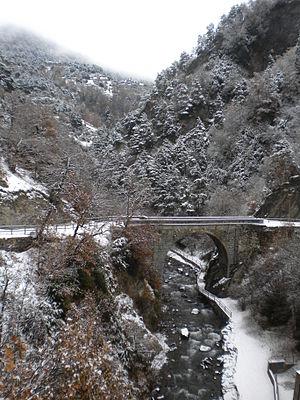
Le pont d'Anyós est un pont d'Andorre situé dans la paroisse de La Massana enjambant la Valira del Nord.